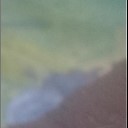
Label: Leaf_rust